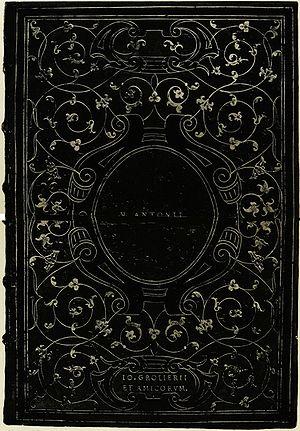
Illustration suite à la page 42 du livre La Reliure française depuis l’invention de l’imprimerie jusqu’à la fin du xviiie siècle de MM. Marius Michel (père et fils) Reliure portant le nom et la devise de Grolier.